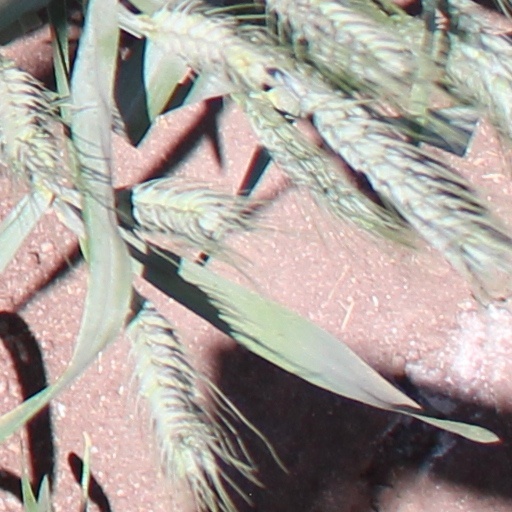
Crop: wheat